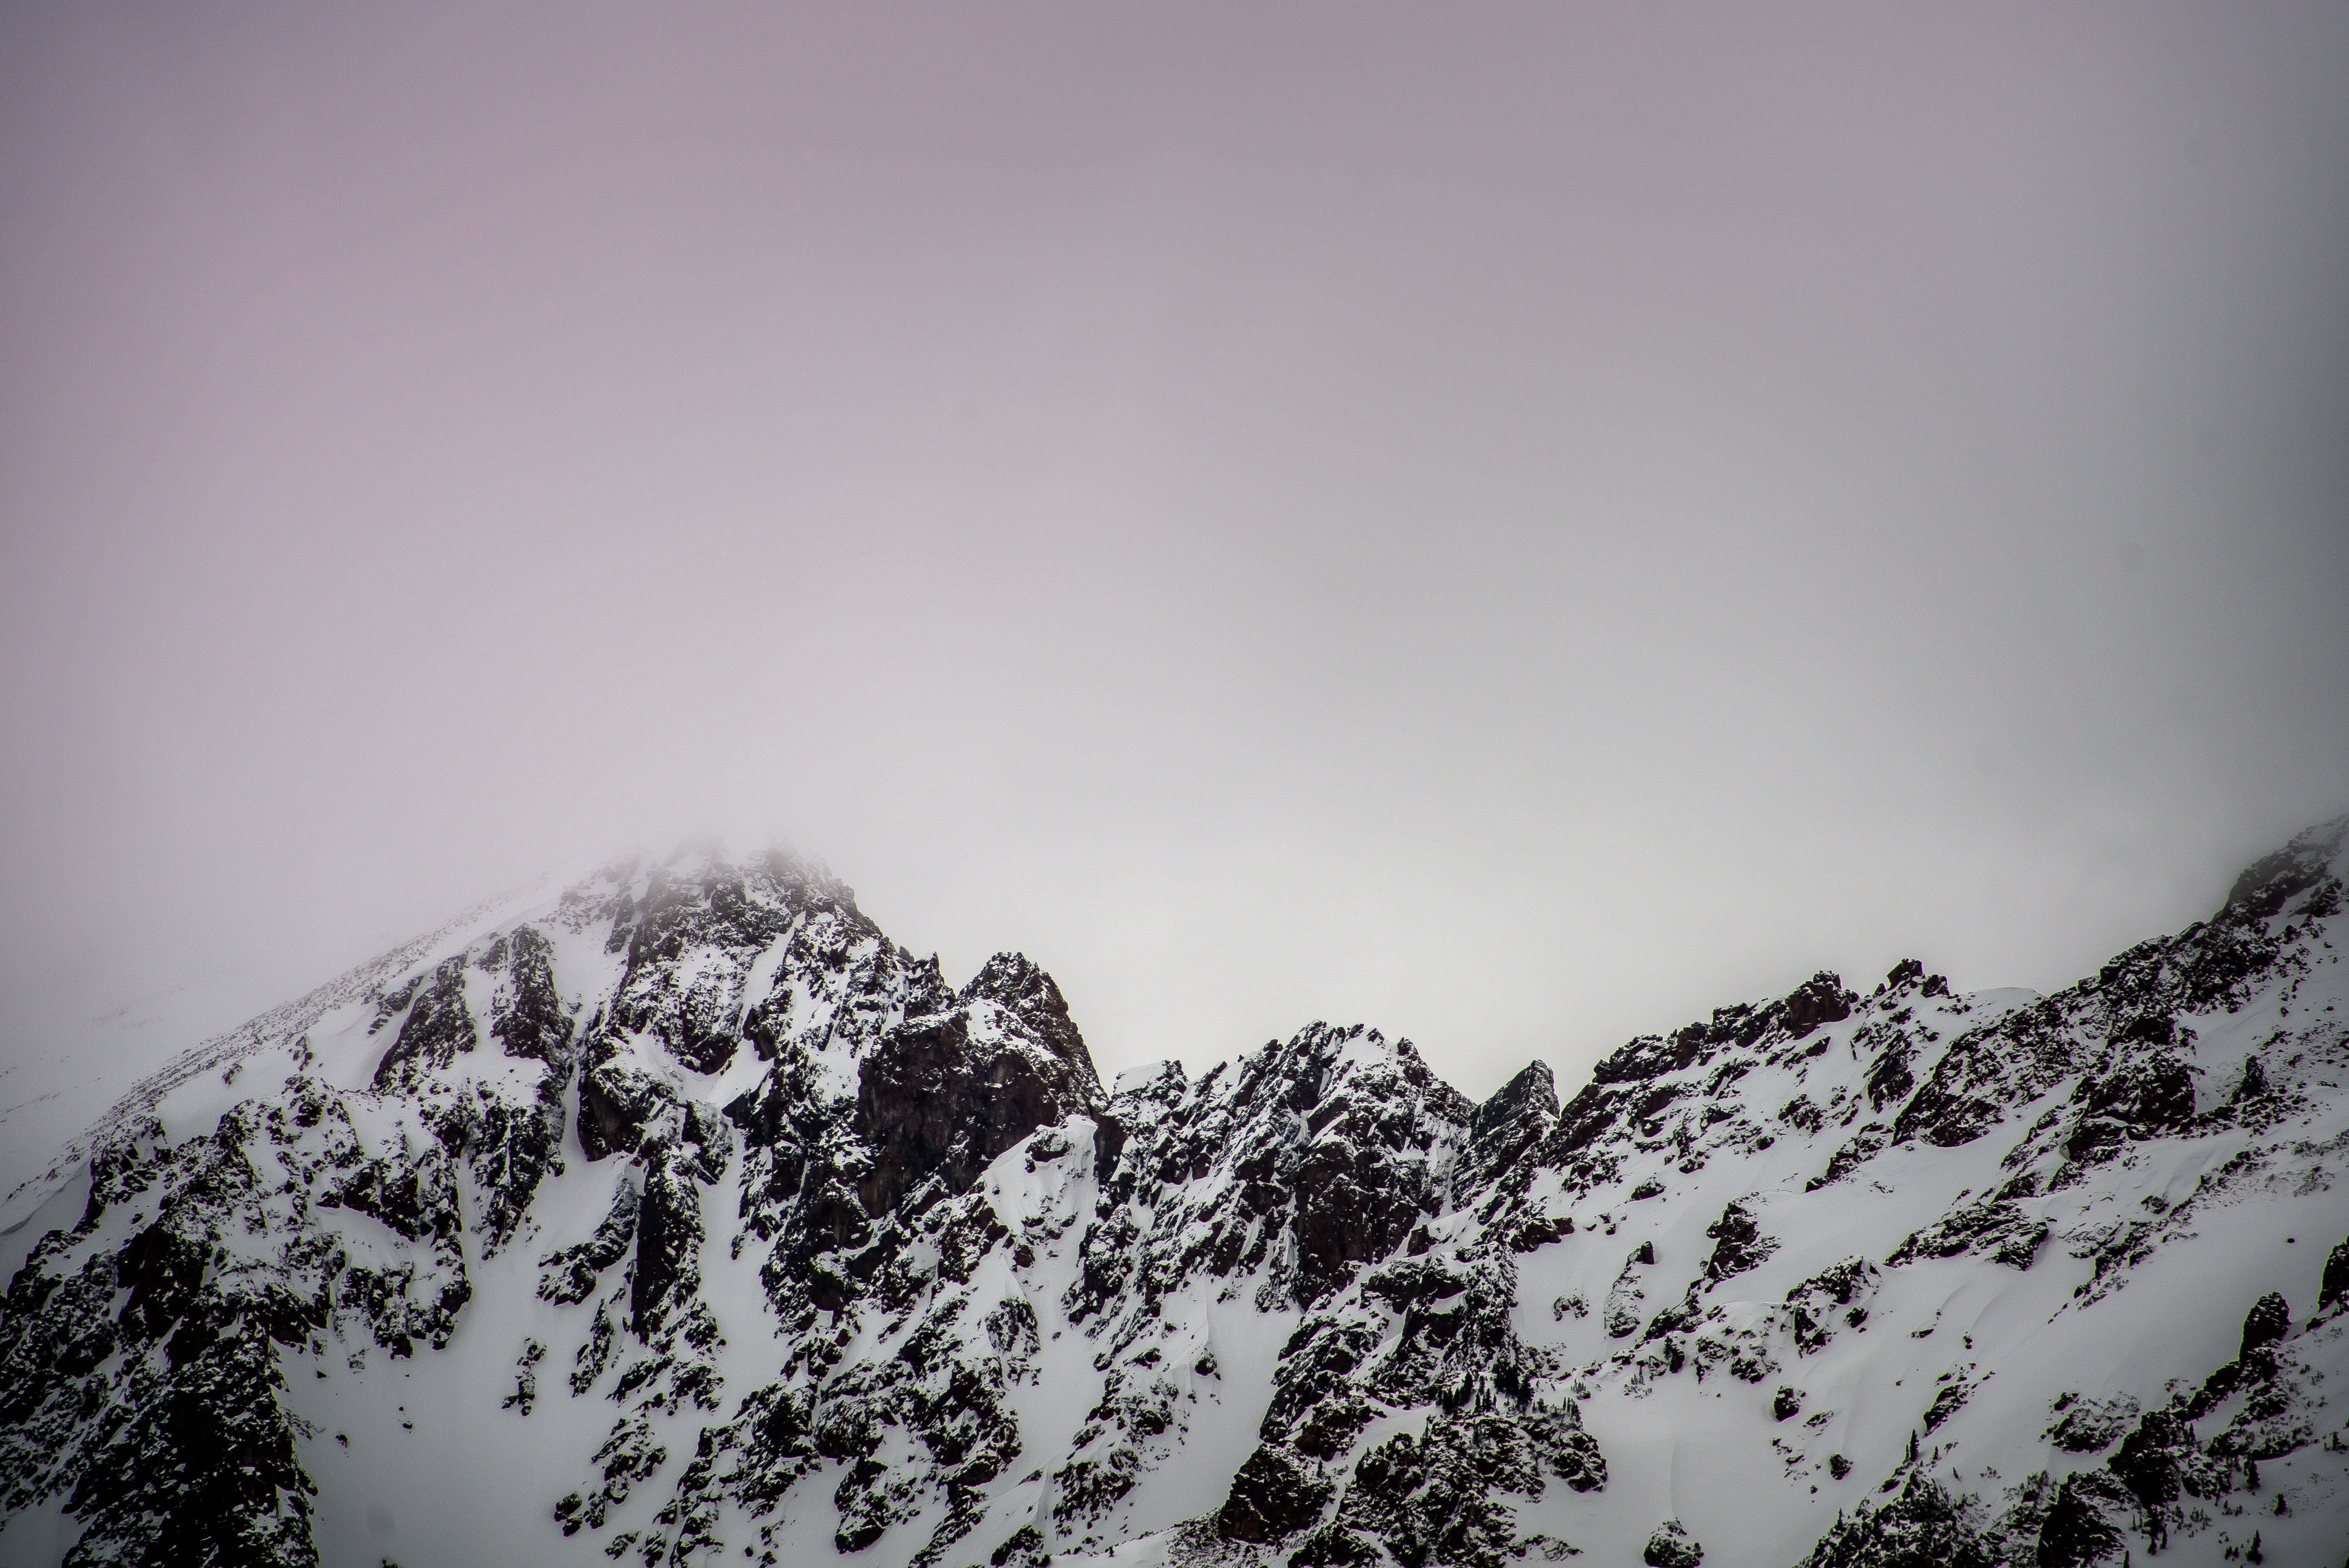
mountain, snow, winter, cloud, fog, mist, purple, mountain range, weather, monochrome, season, summit, freezing, atmospheric phenomenon, mountainous landforms, geological phenomenon